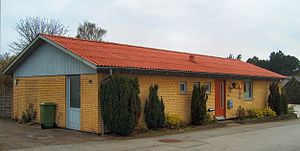
Hus
Et dansk typehus
typehus i Århus
"Et hus er en fritstående bygning, hvori man kan bo eller holde forsamlinger, hvor det primære formål ikke er penge, men oftest fællesskab. Det kan fx være klubhuse, sommerhuse og kirker. Huse hvor det primære formål er at drive forretning kaldes oftest blot bygninger. Huse bruges også om den ""indkapsling"", der kan omgive forskellige tekniske indretninger, for eksempel elektroniske komponenter.